Edward C. Macfarlane

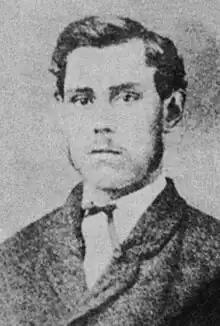

Edward Creamor Macfarlane (October 8, 1848 – February 16, 1902), also known as Ned Macfarlane, was a politician of the Kingdom of Hawaii. He served as Minister of Finance during the reign of Queen Liliuokalani, and was one of her trusted political advisors during the Overthrow of the Kingdom of Hawaii.